Castelo de Santiago do Cacém

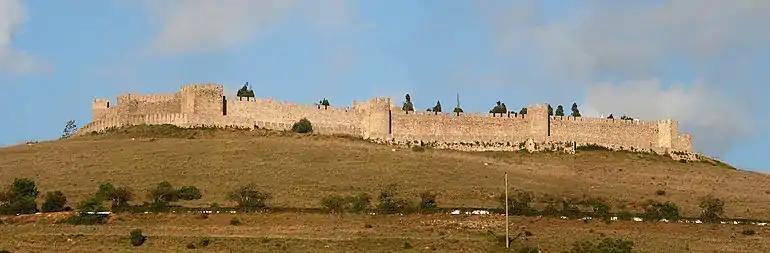
The castle of Santiago do Cacém, Portugal

Castelo de Santiago do Cacém is a castle in the municipality of Santiago do Cacém, Portugal. It is classified as a national monument.